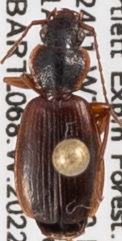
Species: Cymindis cribricollis
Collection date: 2022-08-31
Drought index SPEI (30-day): -0.572
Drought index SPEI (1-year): -0.966
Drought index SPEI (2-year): -1.382